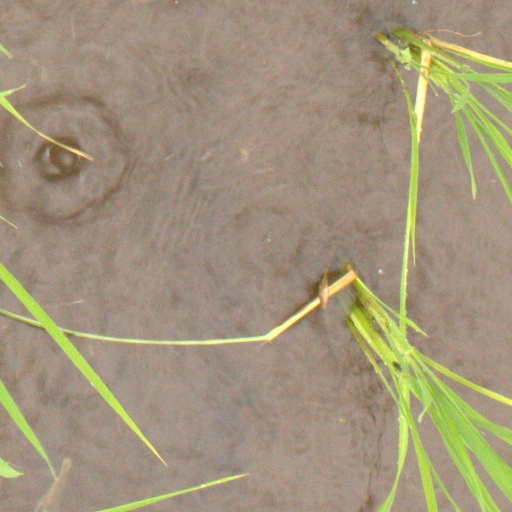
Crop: rice